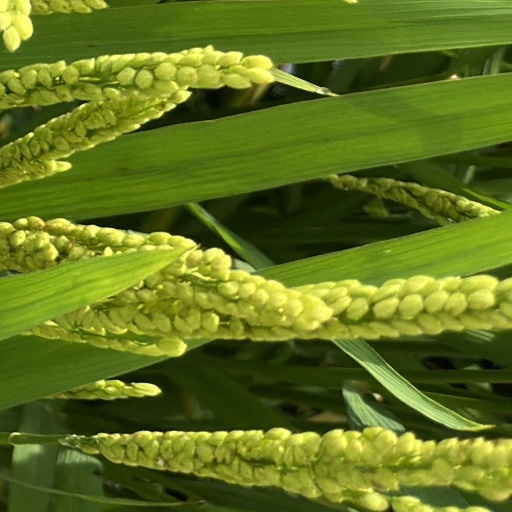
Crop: rice